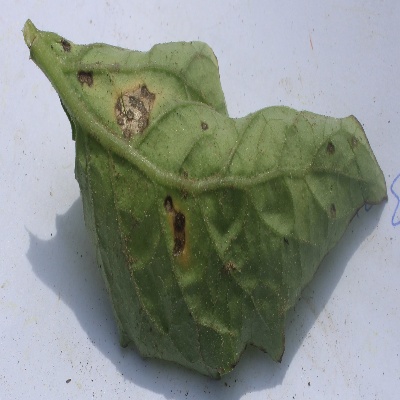
Crop: Tomato
Condition: septoria leaf spot